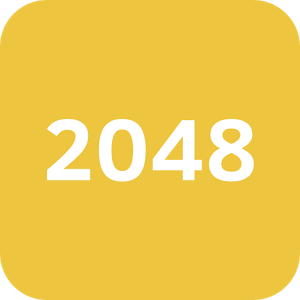
2048 est un jeu vidéo de type puzzle conçu en mars 2014 par le développeur indépendant italien Gabriele Cirulli et publié en ligne sous licence libre via Github le 9 mars 2014.